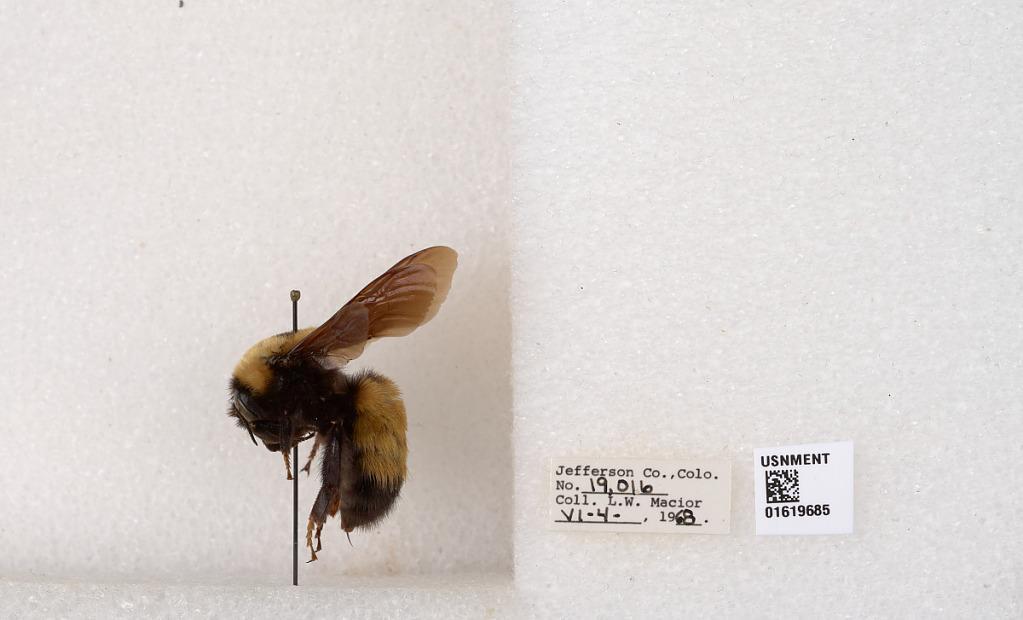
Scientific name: Bombus (Bombus) nevadensis Cresson